Mini-Estrella

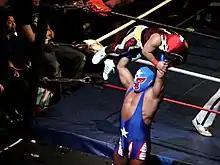
Pierrothito lifting Tzuki during a match in the United States

The "Mini-Estrellas" have not been restricted to working outside Mexico, although Mexico is the only country to regularly promote the "Mini-Estrellas" as a specific division. Often the "Mini-Estrellas" are brought in for a "special attraction" match such the World Wrestling Council's 19th and 22nd anniversary shows that featured Mascarita Sagrada and other "Minis". World Championship Wrestling (WCW) also invited the "Mini-Estrellas" to appear on one of their shows, a pre-PPV match at the 1996 Starrcade where Mascarita Sagrada and Octagóncito defeated Jerrito Estrada and Piratita Morgan. Northern California based Pro Wrestling Revolution (PWR) is the only US based promotion to have created a specific "Mini-Estrella" championship, created in 2009.